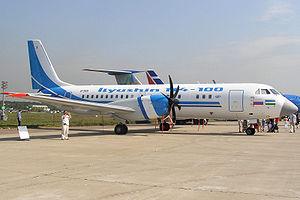
L'Iliouchine Il-114 est un avion de ligne bimoteur russe avec turbopropulseur, conçu pour les lignes locales. Appartenant à la classe Antonov An-24, il effectua son premier vol en 1990. Au total, vingt Il-114S ont été construits.